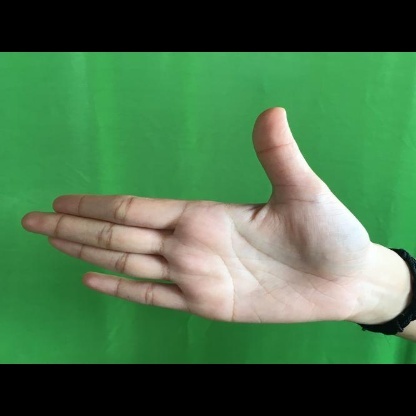
Mudra: Ardhachandran